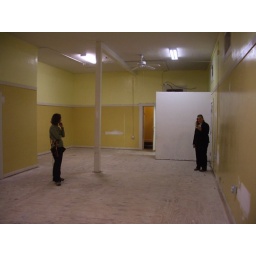
3026 24th street looking in from door